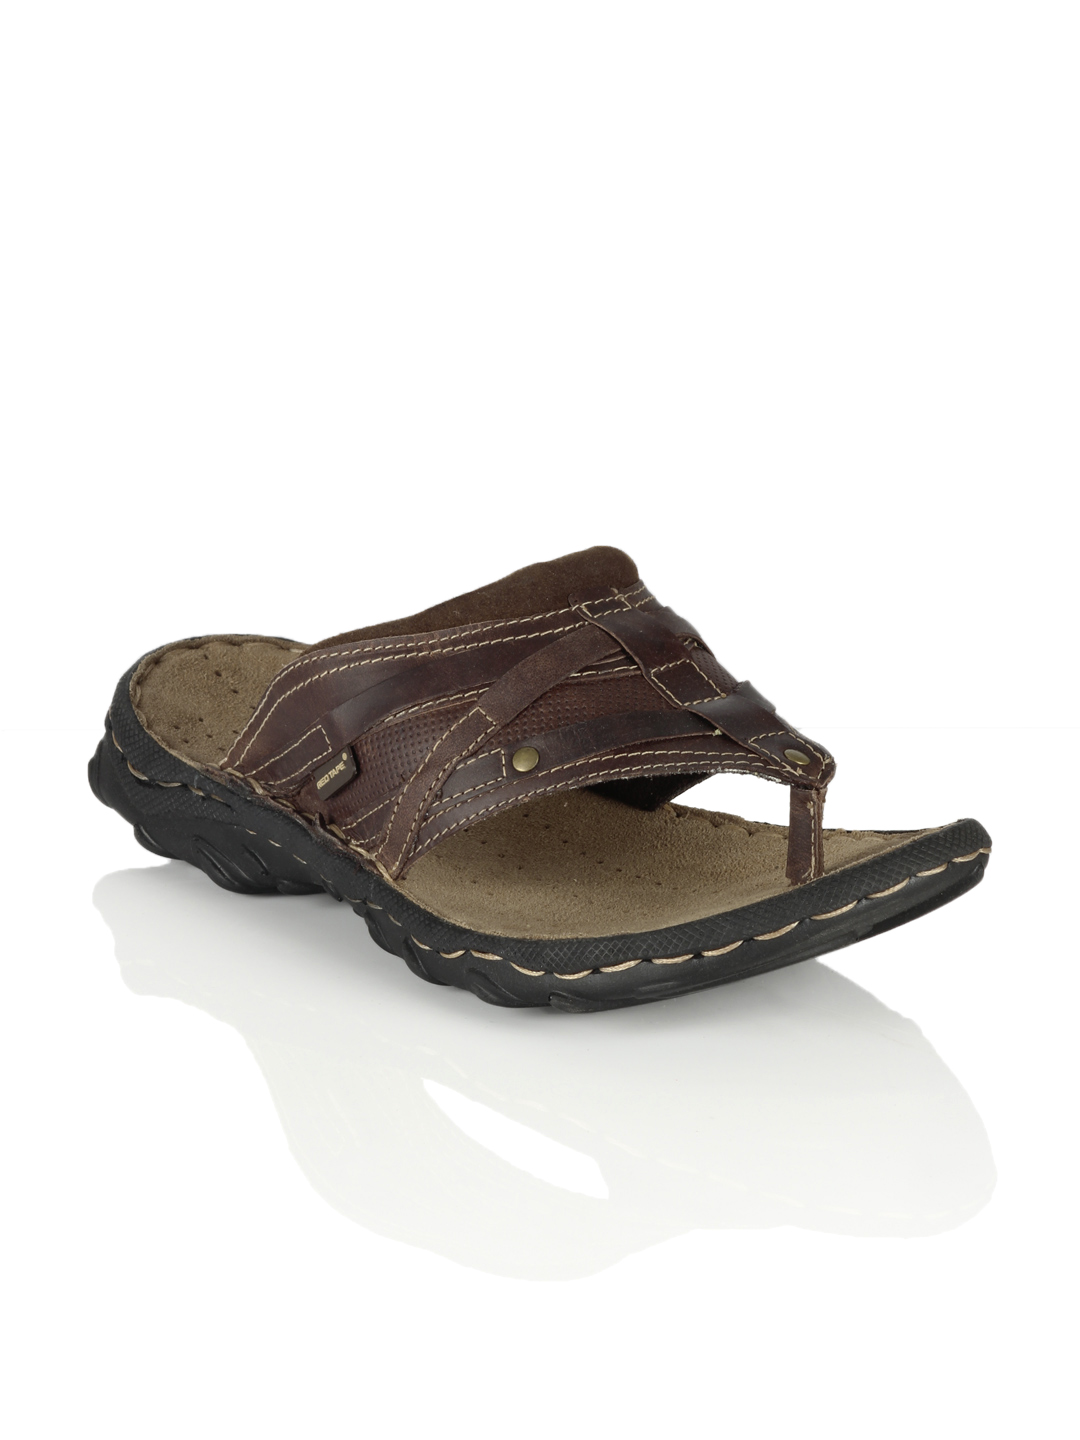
Red Tape Men Brown Sandals
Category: Footwear / Sandal / Sandals
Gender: Men
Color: Brown
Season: Winter 2018
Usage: Casual